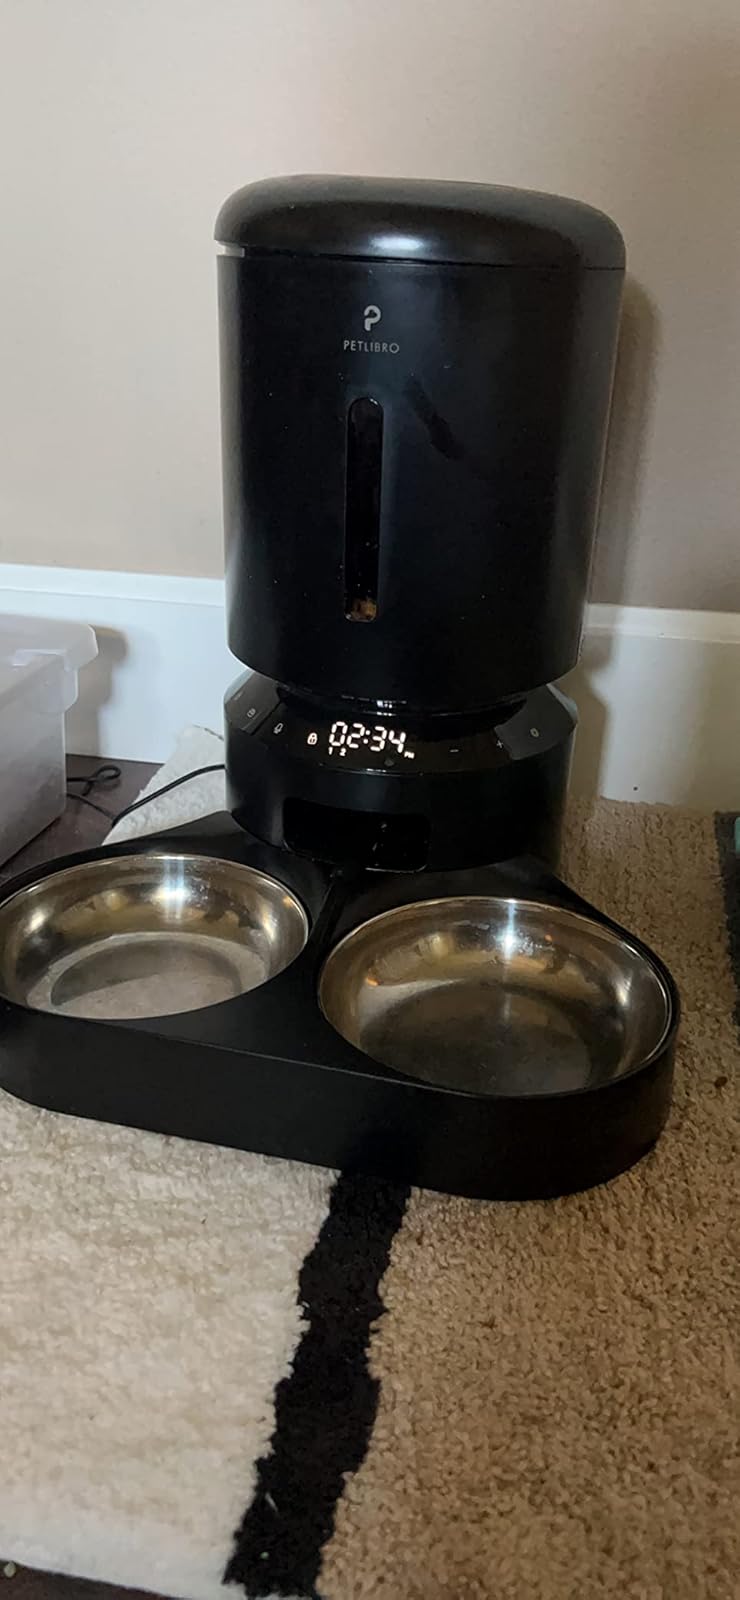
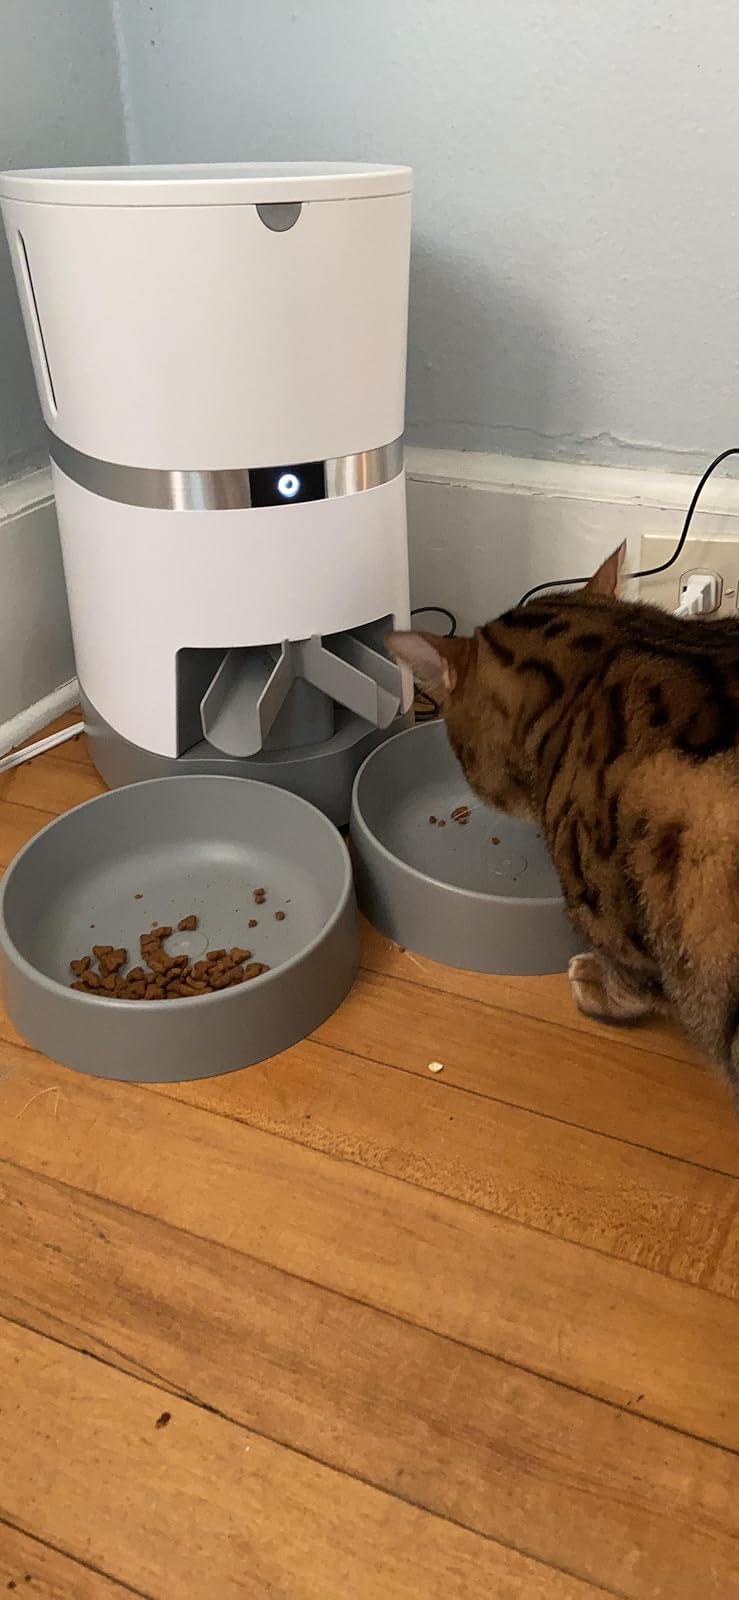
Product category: items_feeder
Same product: no